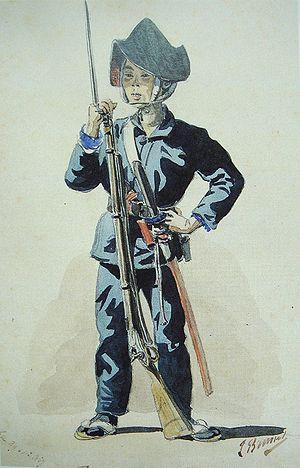
Jules Brunet, né le 2 janvier 1838 à Belfort et mort le 12 août 1911 à Fontenay-sous-Bois, est un général de division français dont le point culminant de la carrière est son activité lors d’une mission d’instruction au Japon. En effet, suite aux difficultés du Shogun qui conservait encore pour un temps le pouvoir politique, cet instructeur d’artillerie venu moderniser son armée de samouraïs se joignit ensuite à ses troupes contre le nouveau pouvoir impérial japonais.